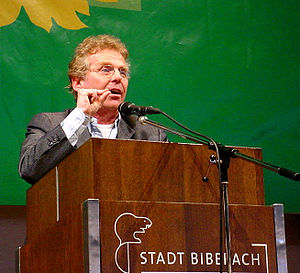
Antifascisme / Antifascister
Daniel Cohn-Bendit
Antifascisme er modstanden mod fascistiske ideologier, grupper eller individer. Historisk set er den blevet associeret med den anarkistiske bevægelse, selvom mange individer som ikke tilhører denne bevægelse deler de antifascistiske meninger. Dog er mange antifascistiske organisationer og den aktive kamp mod fascismen beslægtede med den socialistiske og anarkistiske bevægelse. I den anarkistiske bevægelse indbefatter antifascisme altid antimilitarisme da de to oftest betragtes som meget nært beslægtede. I en bredere forstand indbefatter begrebet også modstand mod homofobi, sexisme, racisme og indskrænkninger af civile friheder, for eksempel når et land er i undtagelsestilstand. I den allerbredeste forstand er en antifascist enhver som modsætter sig fascisme og/eller deltager i antifascistiske direkt aktioner.